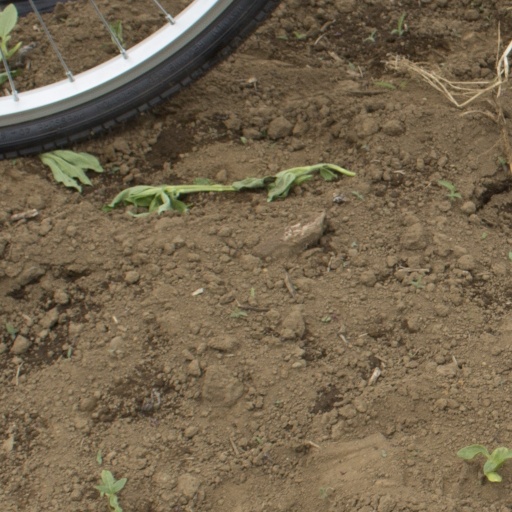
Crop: Jerusalem artichoke